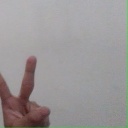
अक्षर: क